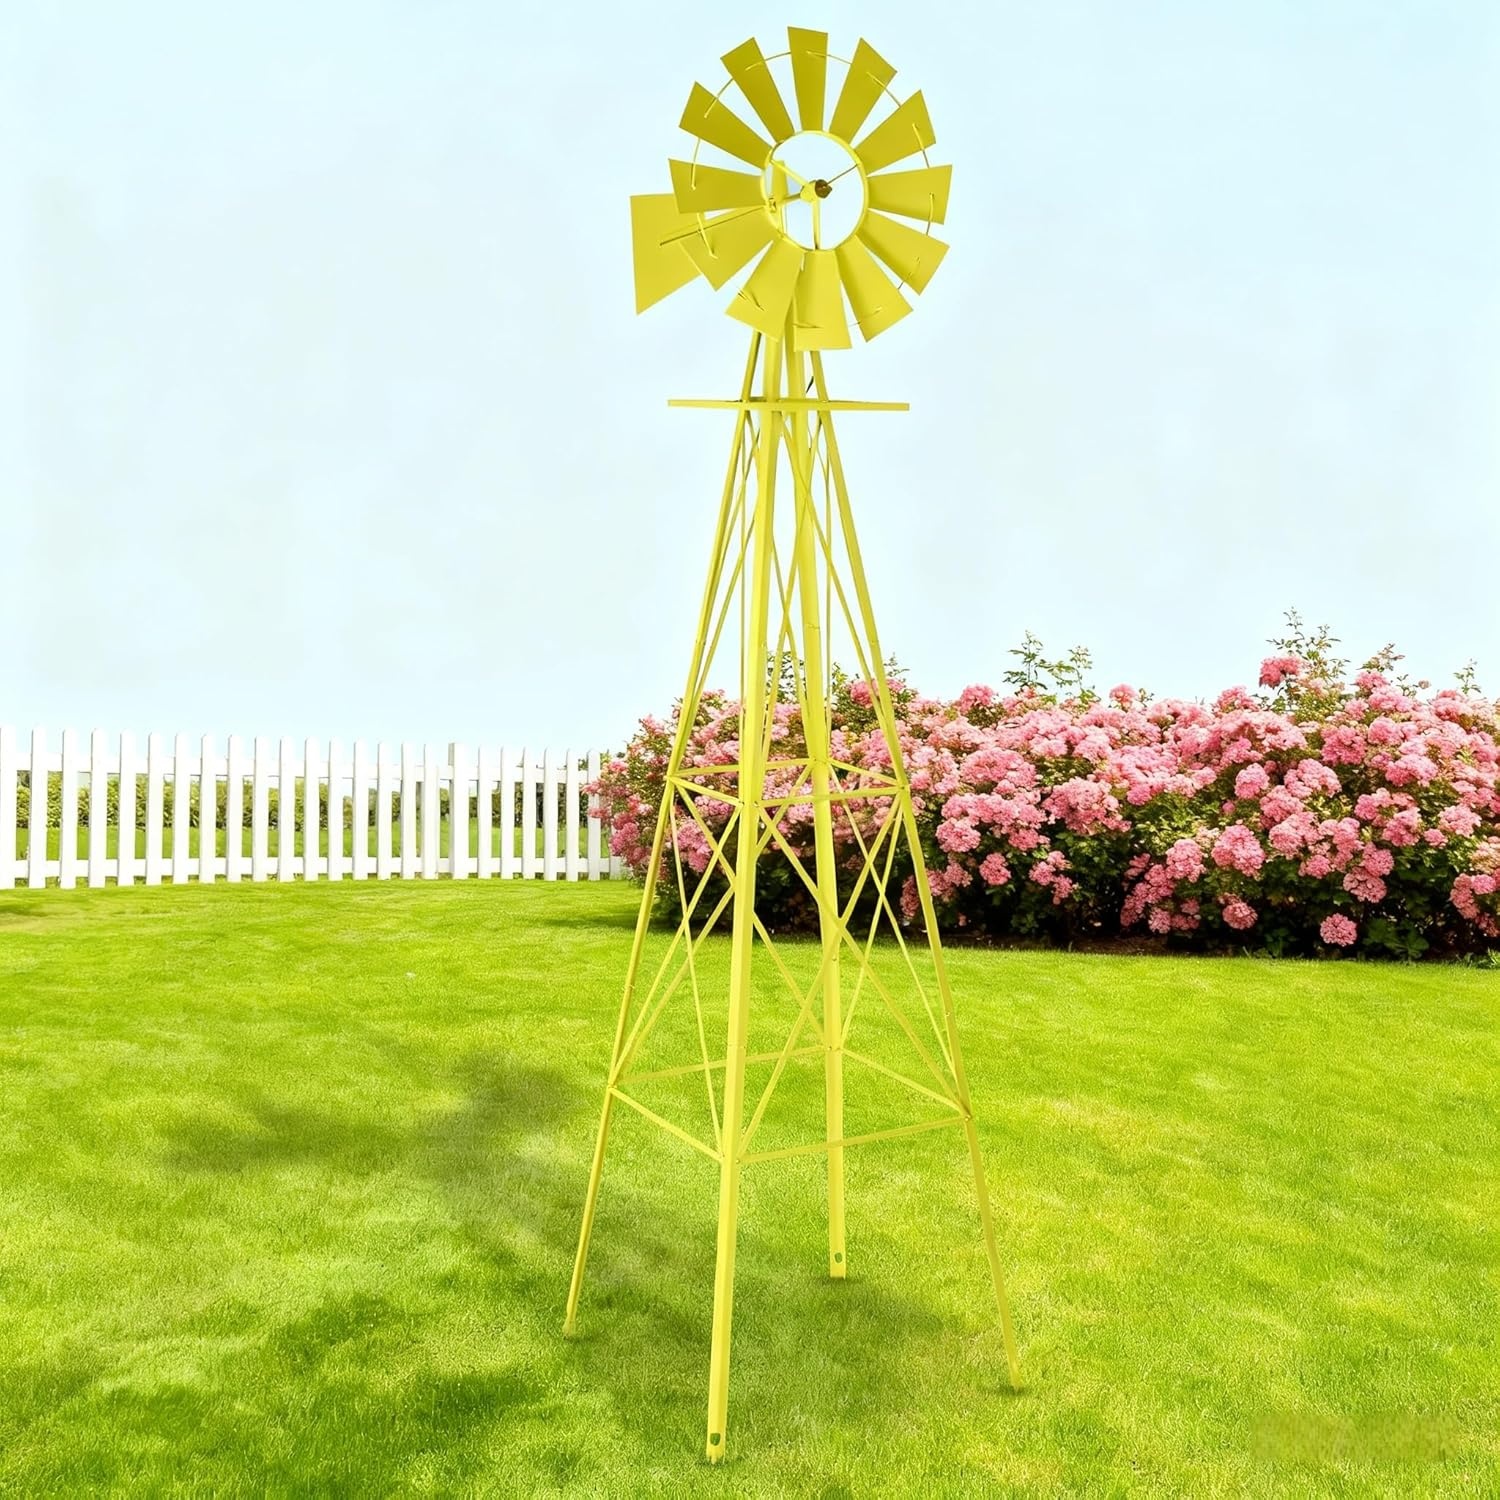
8FT Windmill for Yard Garden Decoration with Weather Vanes，Heavy Duty Outdoor Wind Mills, Large Metal Outdoor Windmill,Weather Resistant,Yellow
Overview Brand : EPOFIT Color : Yellow Material : Steel Manufacturer : EPOFIT UPC : 742378653197 About this item ✨BEAUTIFUL & DURABLE:This windmill for yard features a classic design and is made from powder-coated steel that resists rust and fading. It brings charm to your yard, garden, farmhouse, or rustic outdoor space all year round. As a beautiful decorative piece, it definitely leaves a lasting impression. ✅WIND-POWERED & QUIET ROTATION:Fully powered by wind with no electricity required, the garden windmill’s blades are sturdy yet lightweight, allowing them to spin effortlessly even in a gentle breeze. Equipped with ball bearings, it rotates smoothly and quietly. With its four-legged structure and ground stakes, the outdoor windmill offers excellent wind resistance and remains stable—even on very windy days. 🧭WIND VANE FUNCTIONALITY:Featuring a 22-inch diameter blade wheel, this windmill spins freely with the wind and helps indicate wind direction and speed. It's not only decorative but also a great tool to connect with nature and better understand how wind works. 🛠 EASY TO ASSEMBLE:The heavy-duty outdoor wind mill comes with clear instructions and all necessary parts for easy setup. For a quicker and more enjoyable installation experience, we recommend assembling it with a family member or friend. 💪RELIABLE SUPPORT: If you have any questions, feel free to contact us. Our support team will reply within 24 hours to assist you. Your satisfaction is our top priority.
Brand: EPOFIT
Category: Home & Garden > Decor > Wind Wheels & Spinners